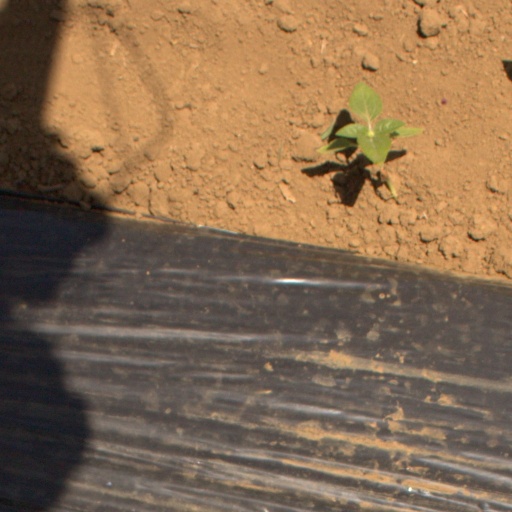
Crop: Jerusalem artichoke